Basilica of Sant'Abbondio

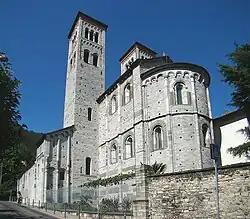
Apse area.

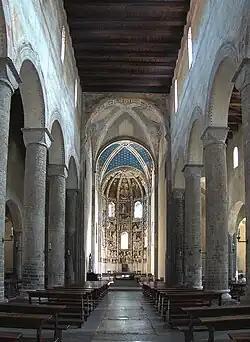
Internal view of the nave.

The Basilica of Sant'Abbondio is a Romanesque-style 11th-century Catholic basilica church located in Como, region of Lombardy, Italy.